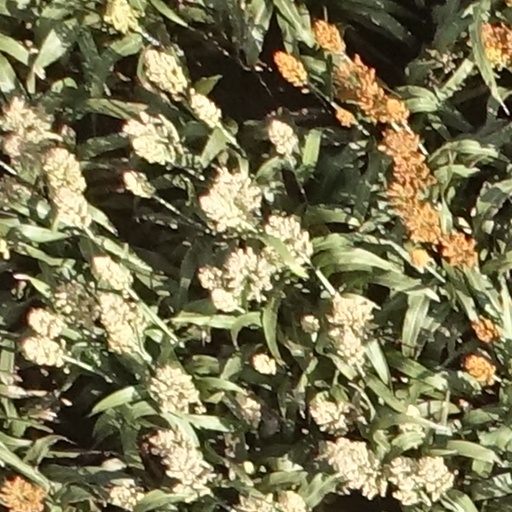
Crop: sorghum